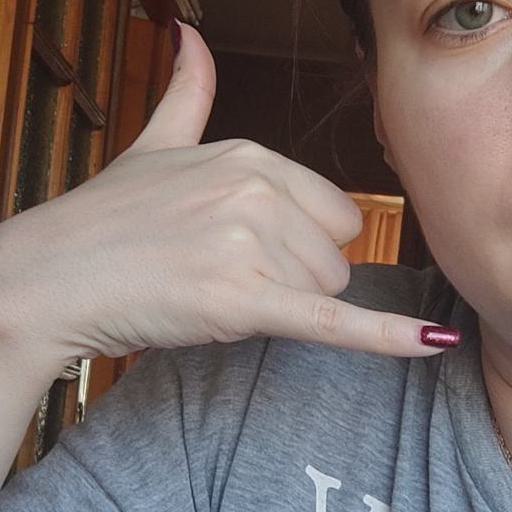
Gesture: call